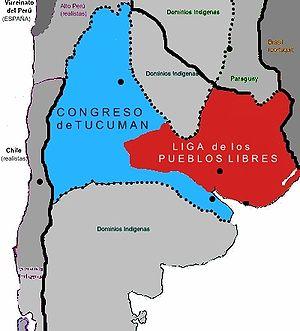
Tout au long d’une grande partie du XIXᵉ siècle, l’Argentine fut le théâtre d’une série de guerres civiles, à l’issue desquelles fut finalement établie la forme de gouvernement qui régit ce pays encore aujourd’hui.